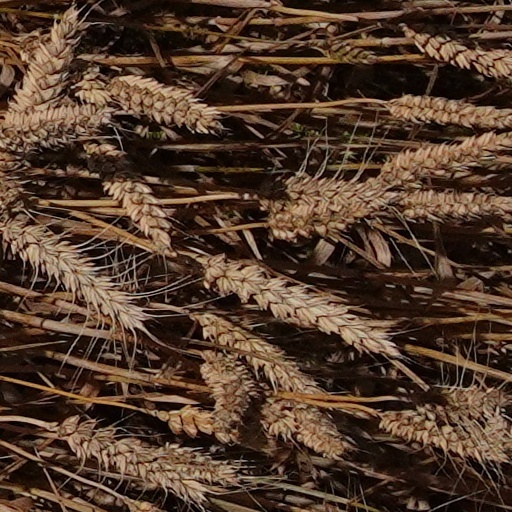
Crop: wheat